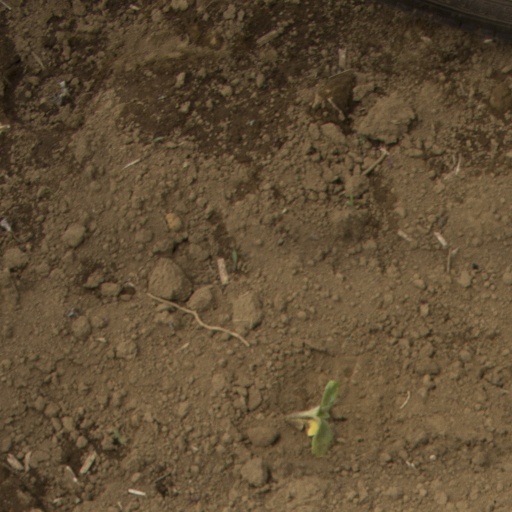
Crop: Jerusalem artichoke